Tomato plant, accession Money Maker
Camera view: bottom (45 deg); turntable rotation: 30 degrees
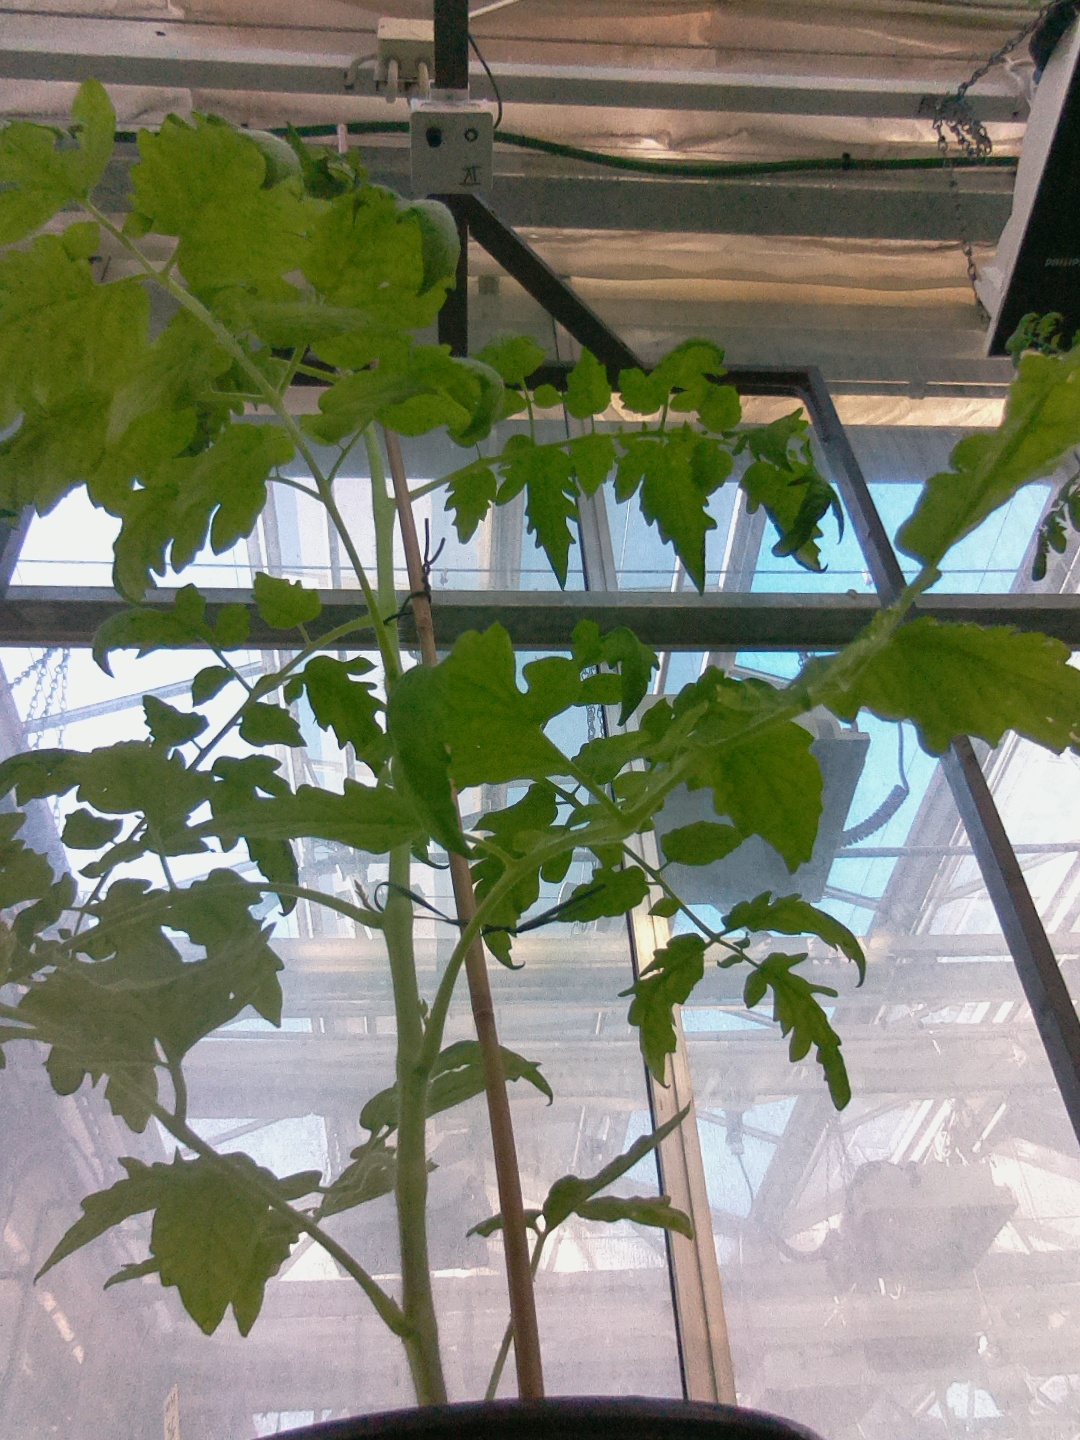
BBCH growth stage 60: First flowers open